Tréogat

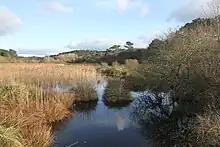
Etang de Trunvel

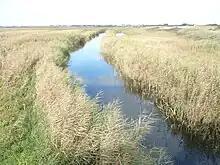
Canal between Trunvel and Kergalan ponds from Kerbinigou

At Penhors stands a megalith in the form of a tall fluted, granite protohistoric stele originally from Saint-Mélon chapel in Tréogat. Two 16th-century stone crosses stand; one tall on the Rue de la Fontaine, close to the Church of Saint Boscat and the other at Kerguenol, 1 km south.